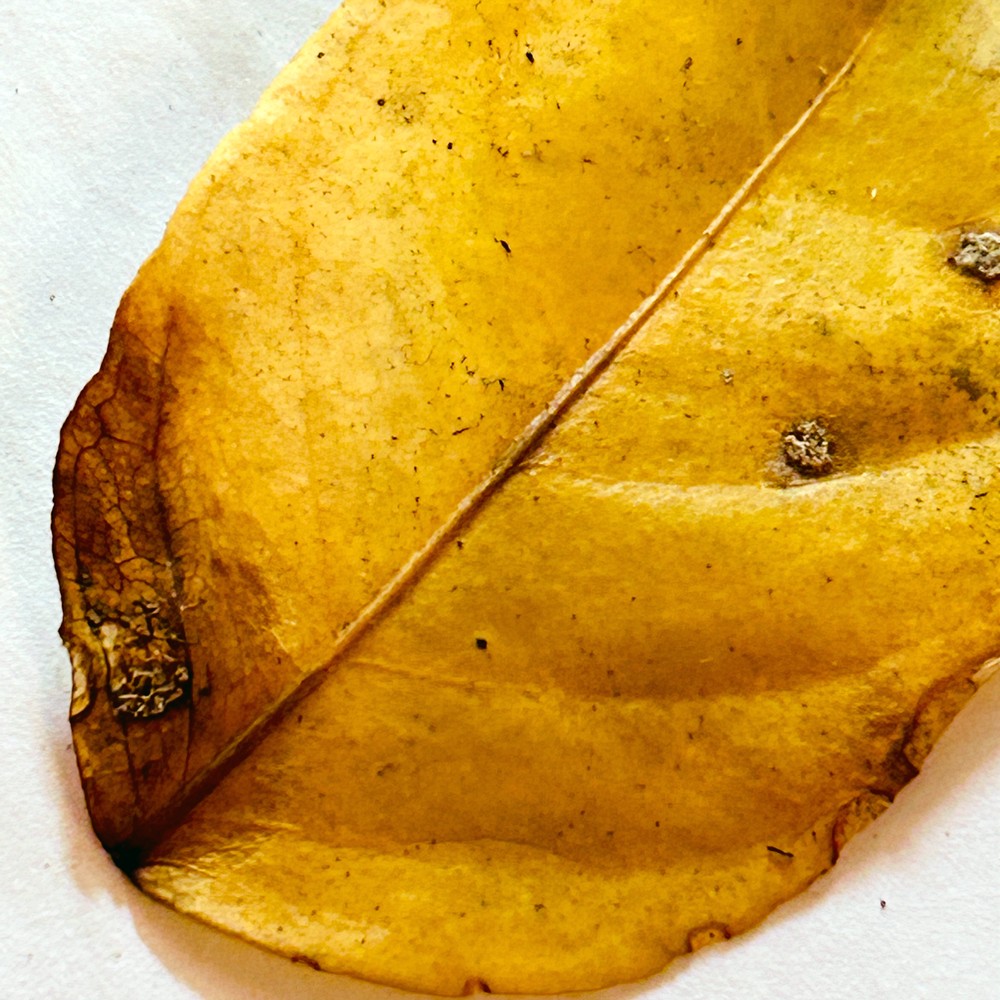
Label: Dry Leaf